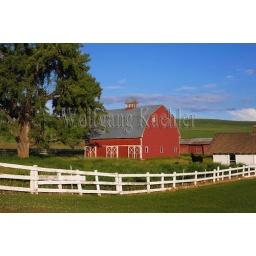
Usa, washington state, palouse country near pullman, red barn with tree and white fence